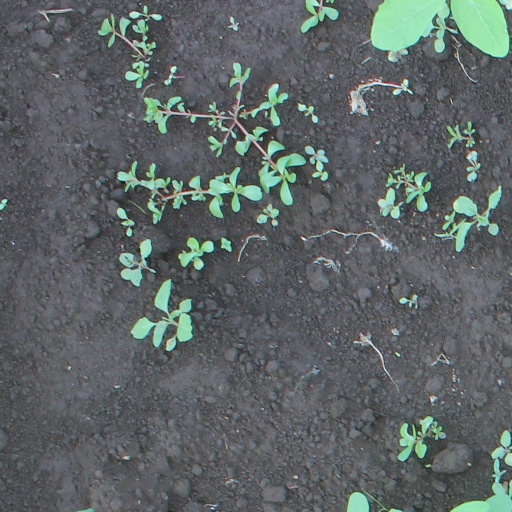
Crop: soybean